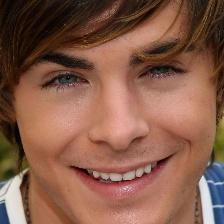
Label: faces